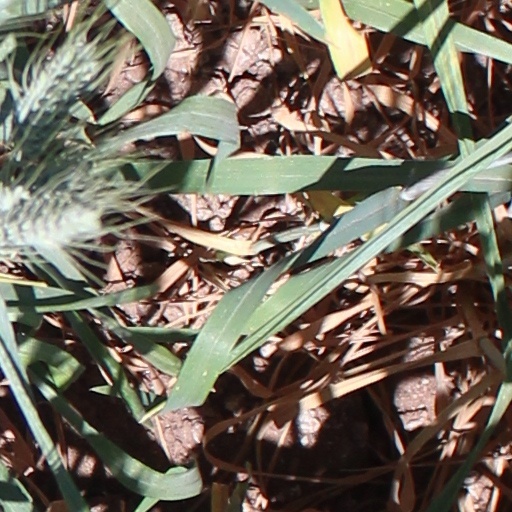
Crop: wheat